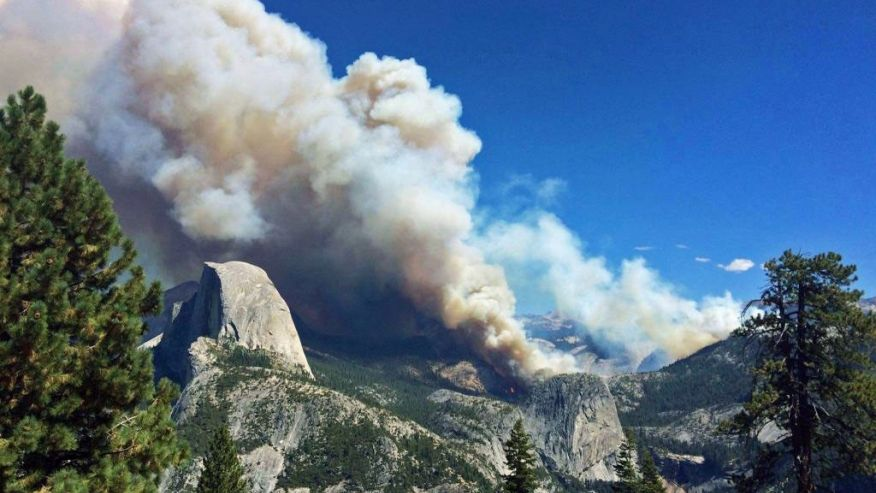
Fire: no
Smoke: yes